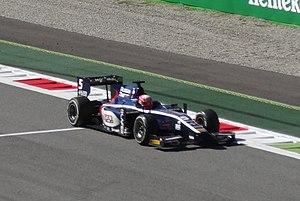
Luca Ghiotto, né le 24 février 1995 à Arzignano, est un pilote automobile italien qui participe en 2020 au championnat de Formule 2 avec l'écurie britannique Hitech Grand Prix.